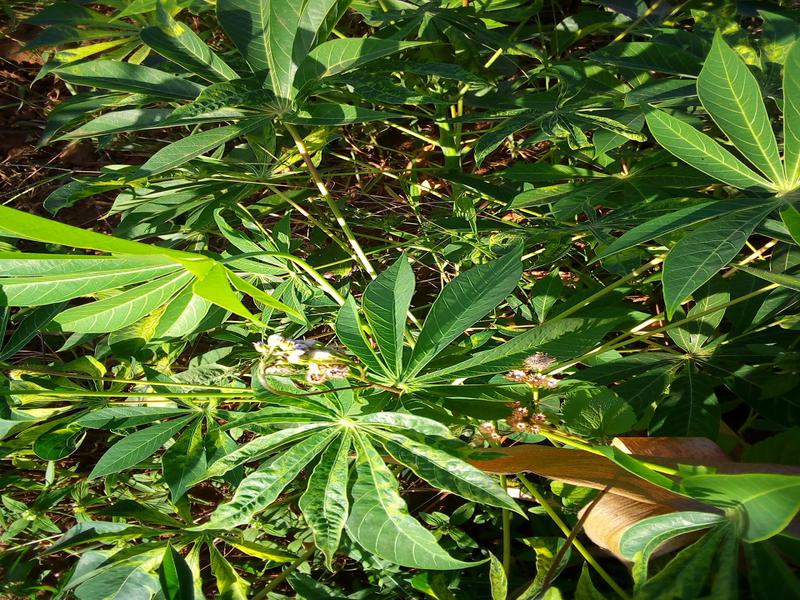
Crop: cassava
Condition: mosaic_disease